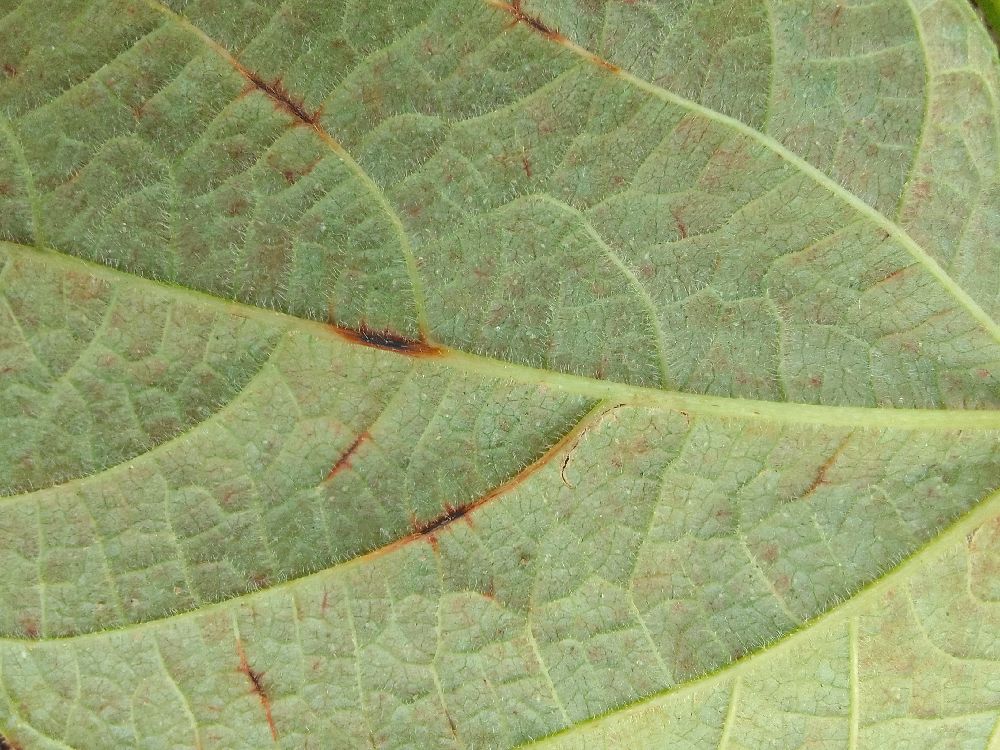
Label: anthracnose